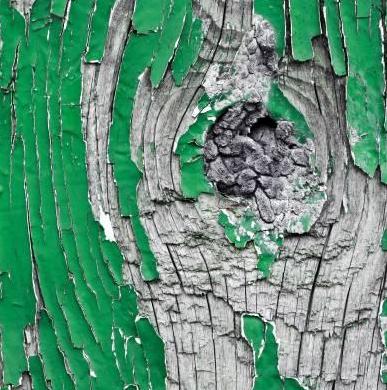
Texture: cracked